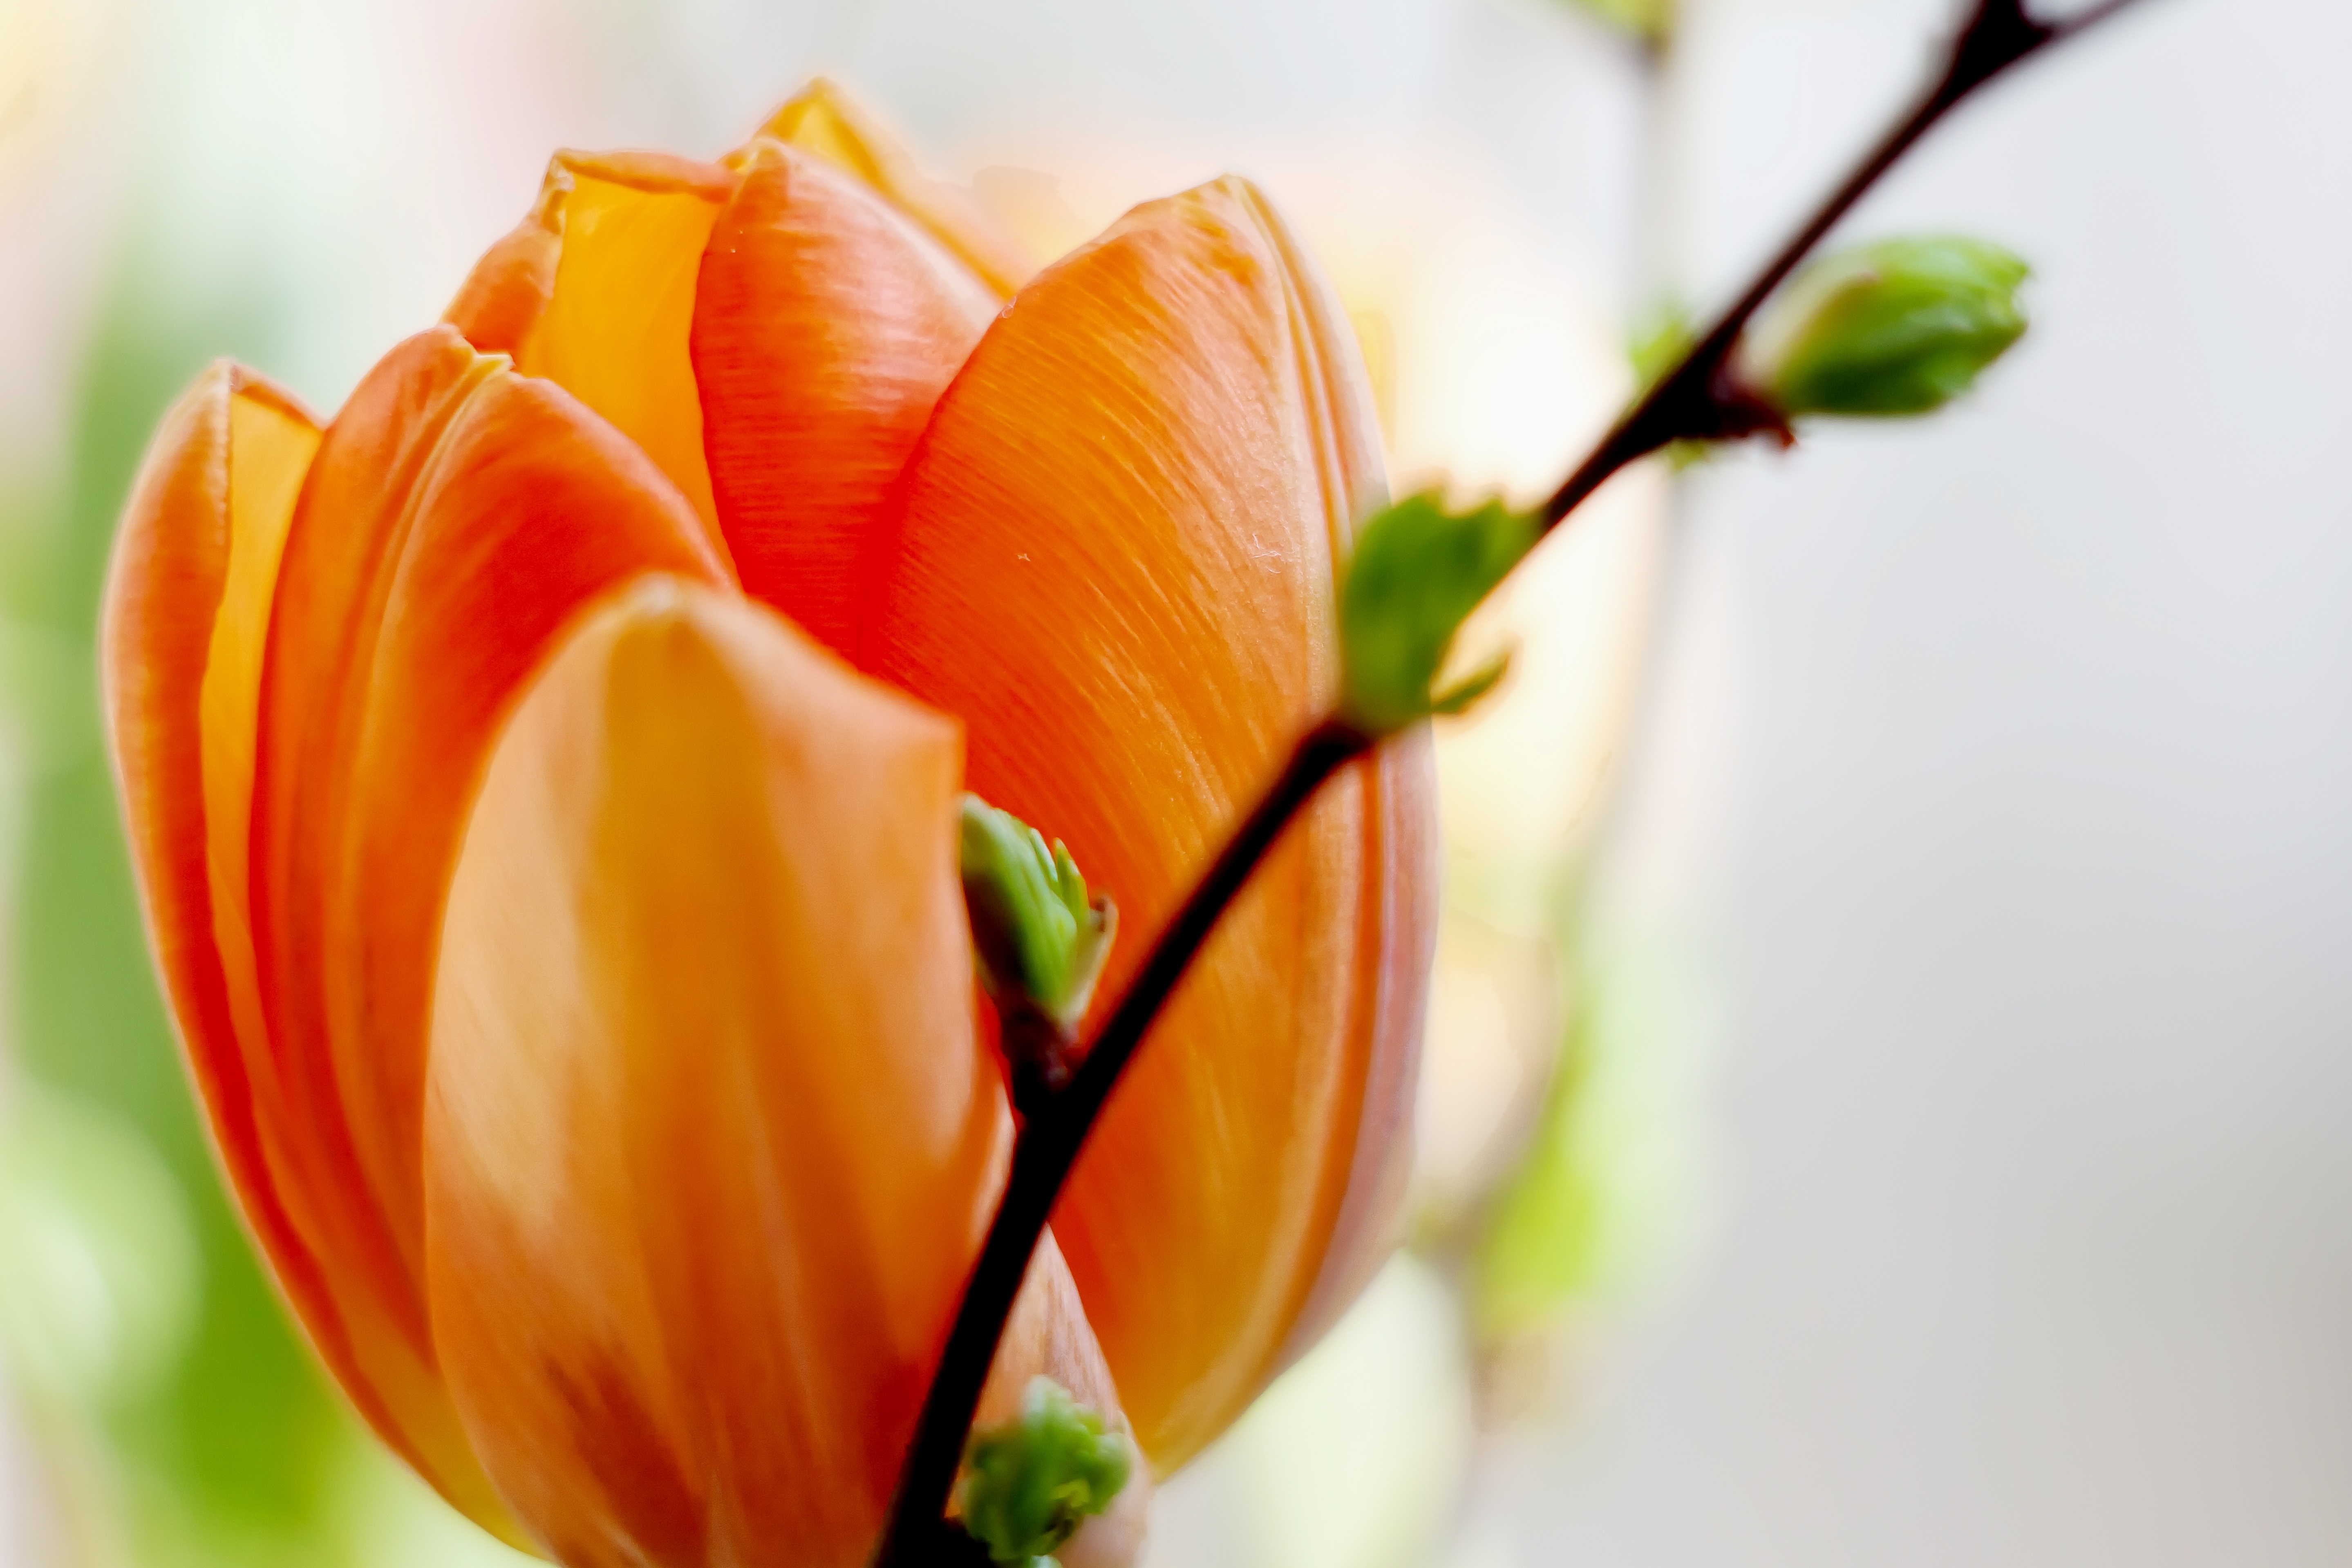
nature, blossom, plant, photography, leaf, flower, petal, bloom, tulip, orange, spring, green, macro, botany, colorful, yellow, close, flora, close up, holland, pistil, lily, pastellfarben, macro photography, blossomed, flowering plant, schnittblume, flower bracts, plant stem, land plant